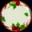
Label: plate